Beltoon

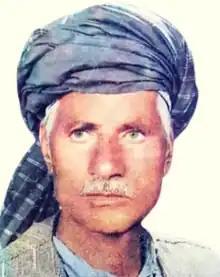
Beltoon in 1980s

Momin Khan Biltoon, also known as his honorific title Ustad Beltoon, was an Afghan Pashtun singer from Logar Province, Afghanistan. Biltoon sang in both Pashto and Dari languages. His style of music reflects the Kharabat style of Kabul.